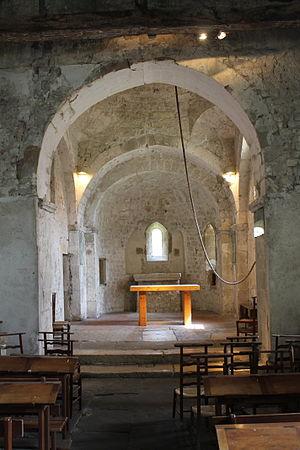
Intérieur de l'église romane St Didier d'Aoste (Isère), du XIIe siècle.
L'église Saint-Didier est une église romane d'Aoste.